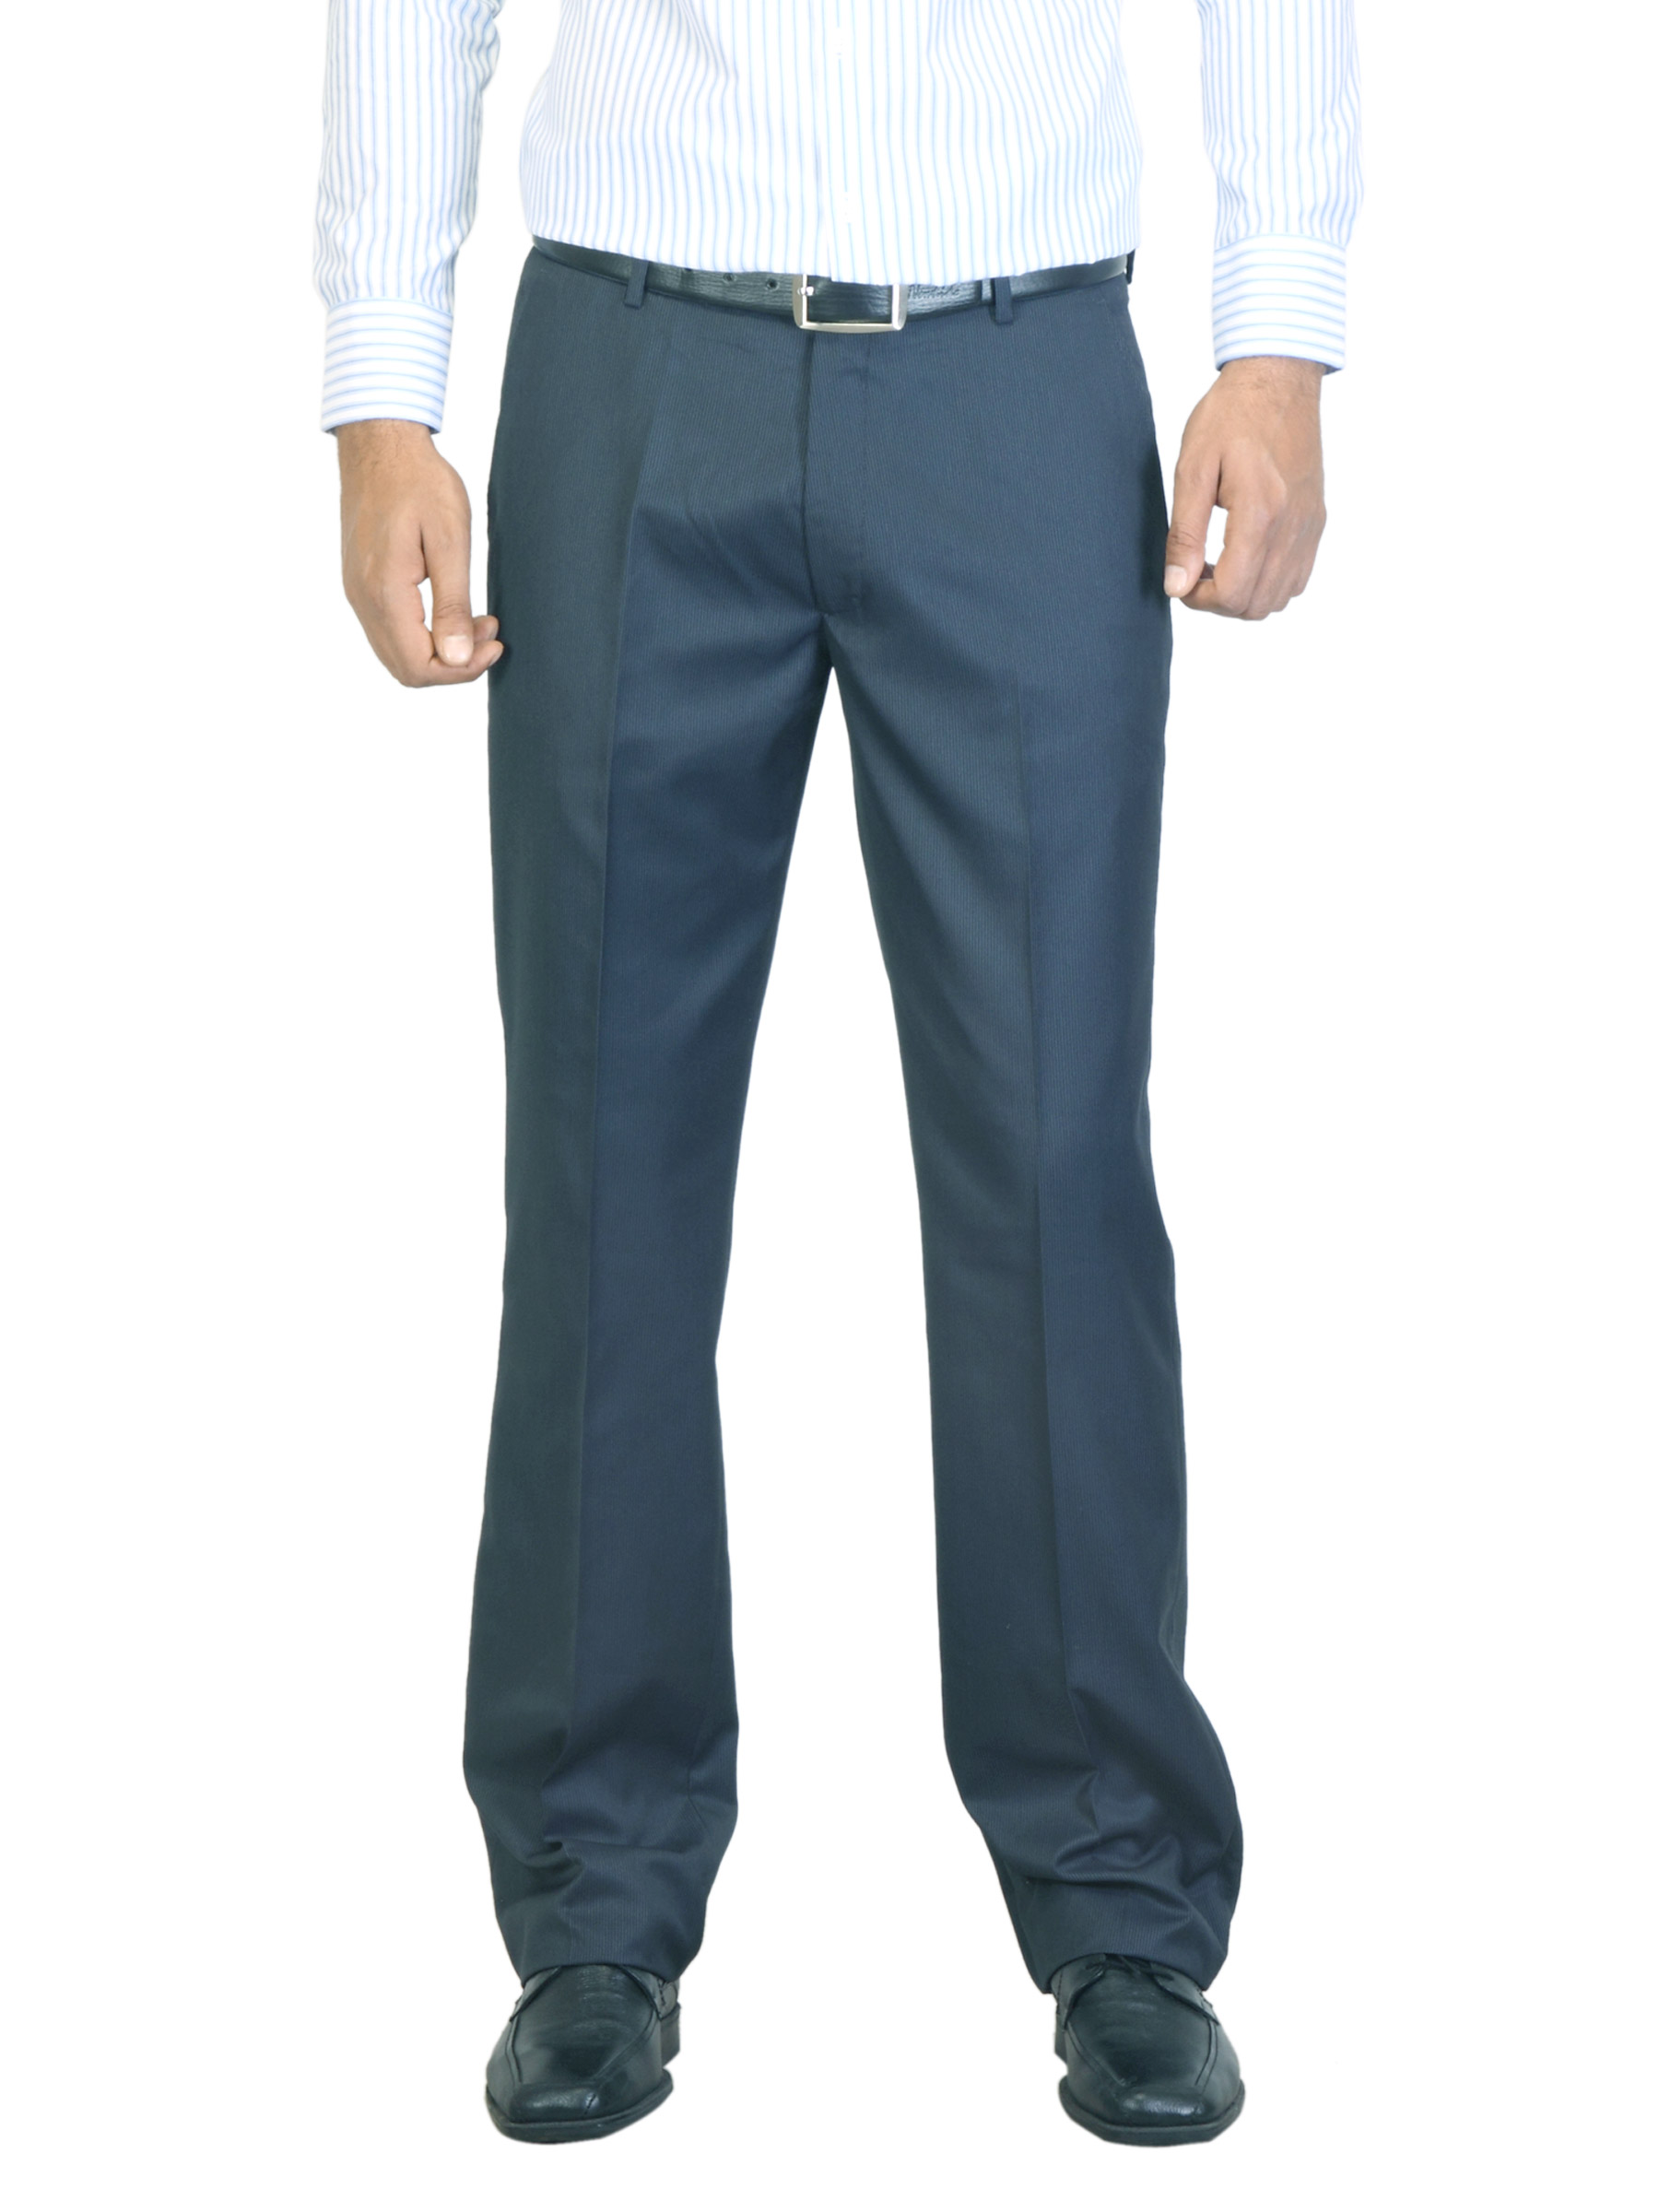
Arrow Men Striped Navy Blue Trousers
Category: Apparel / Bottomwear / Trousers
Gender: Men
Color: Navy Blue
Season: Summer 2012
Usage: Formal